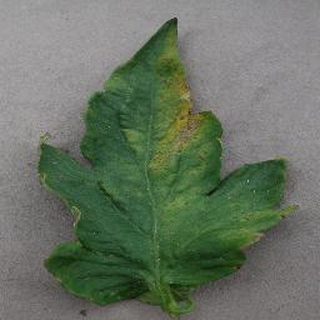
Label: tomato_bacterial_spot